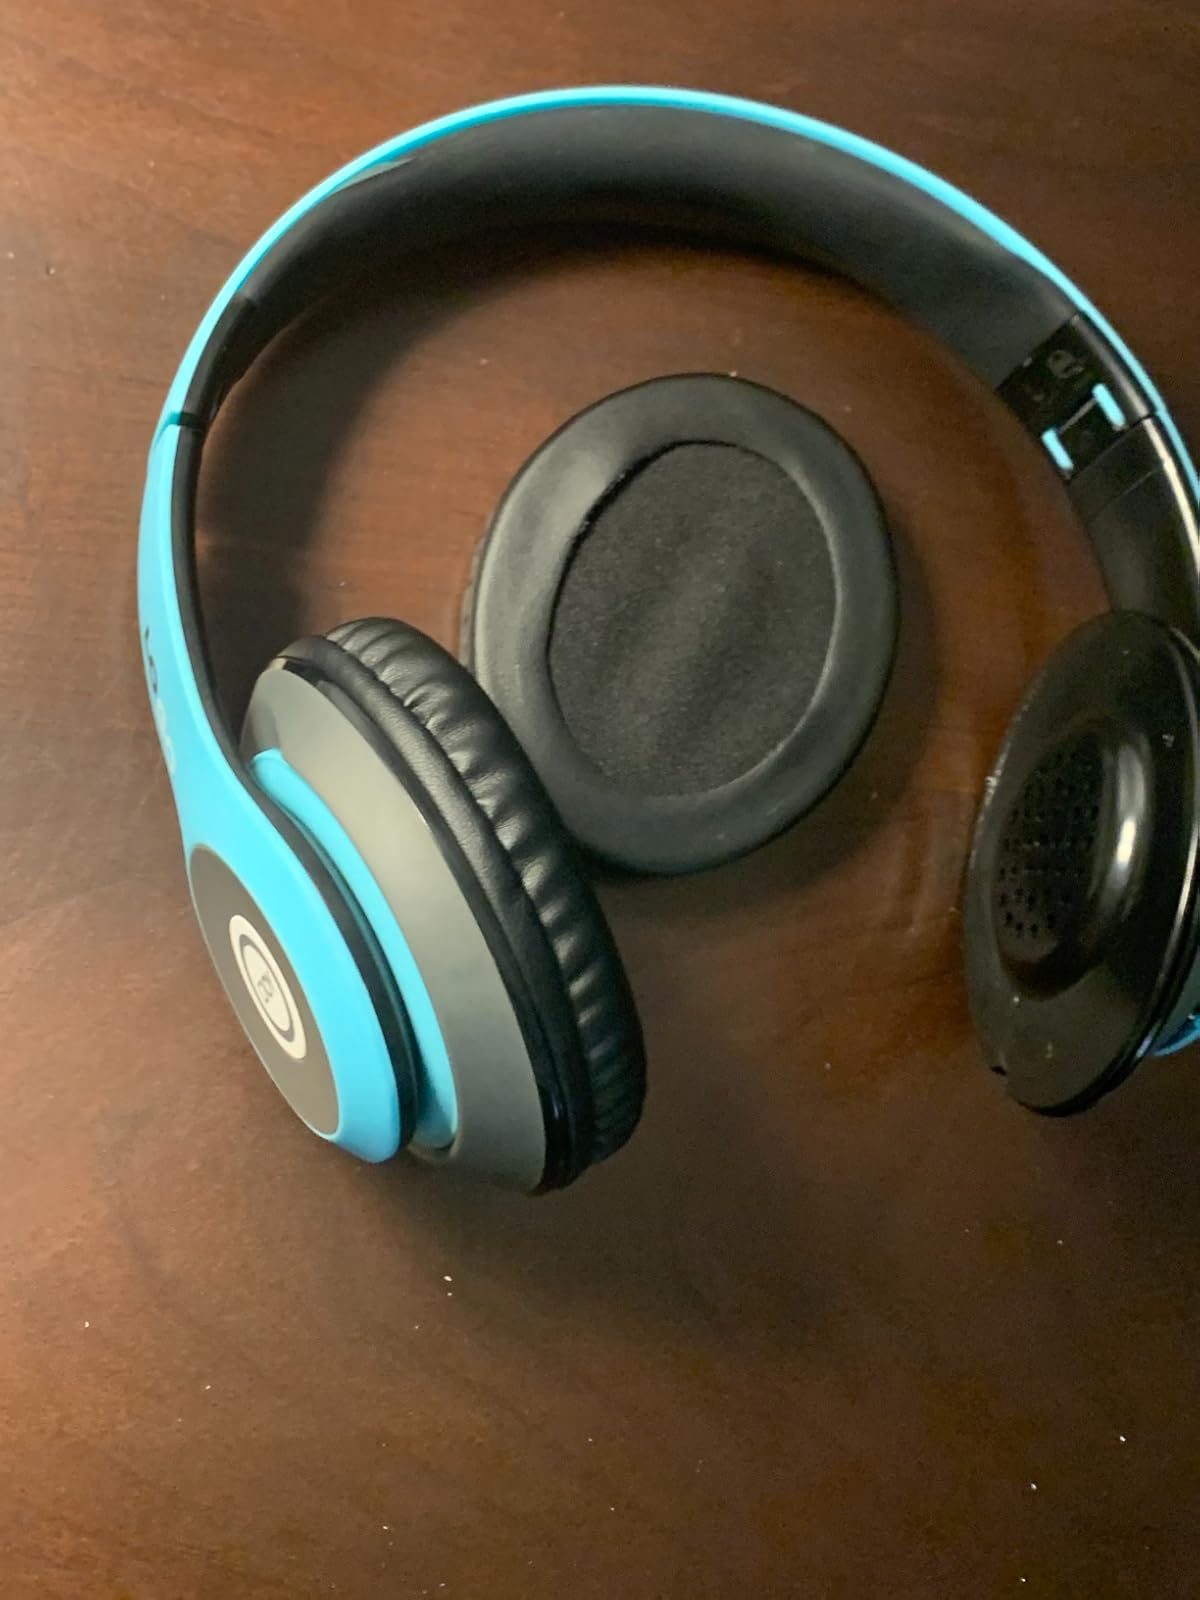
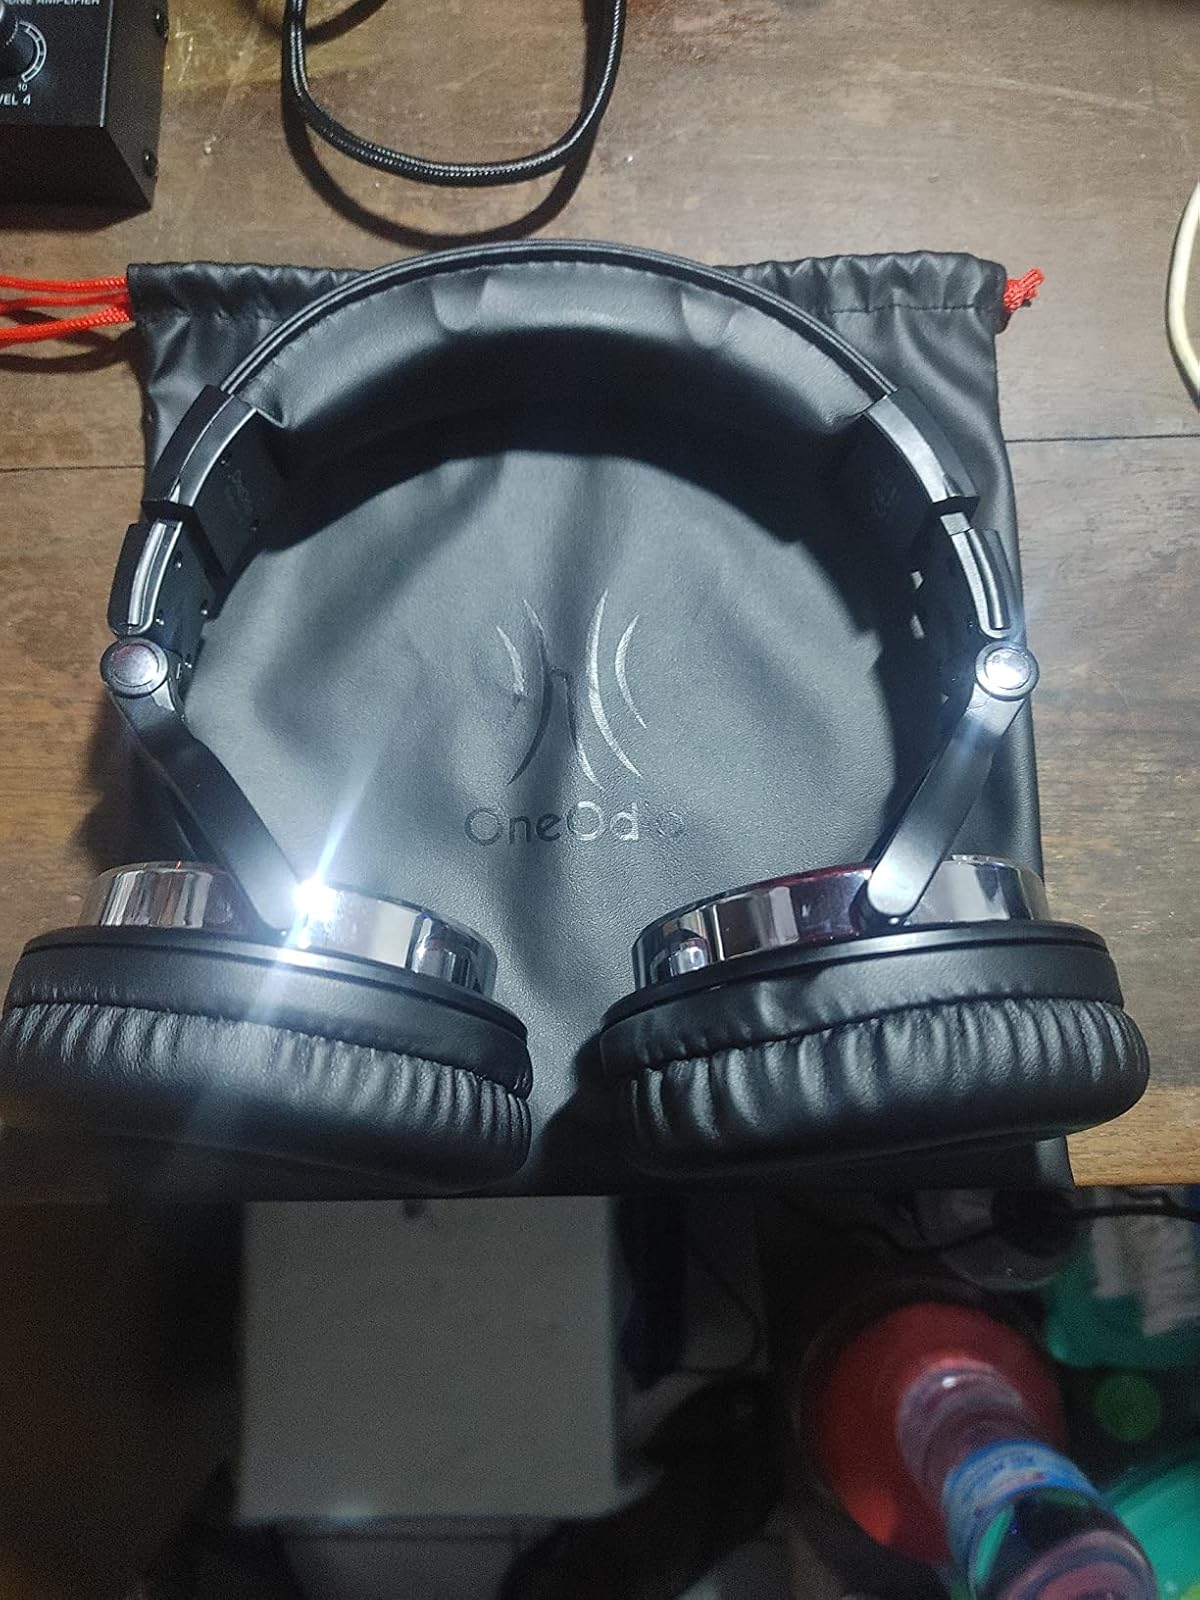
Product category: headphones
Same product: no